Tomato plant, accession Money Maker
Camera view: tilt-top (135 deg); turntable rotation: 300 degrees
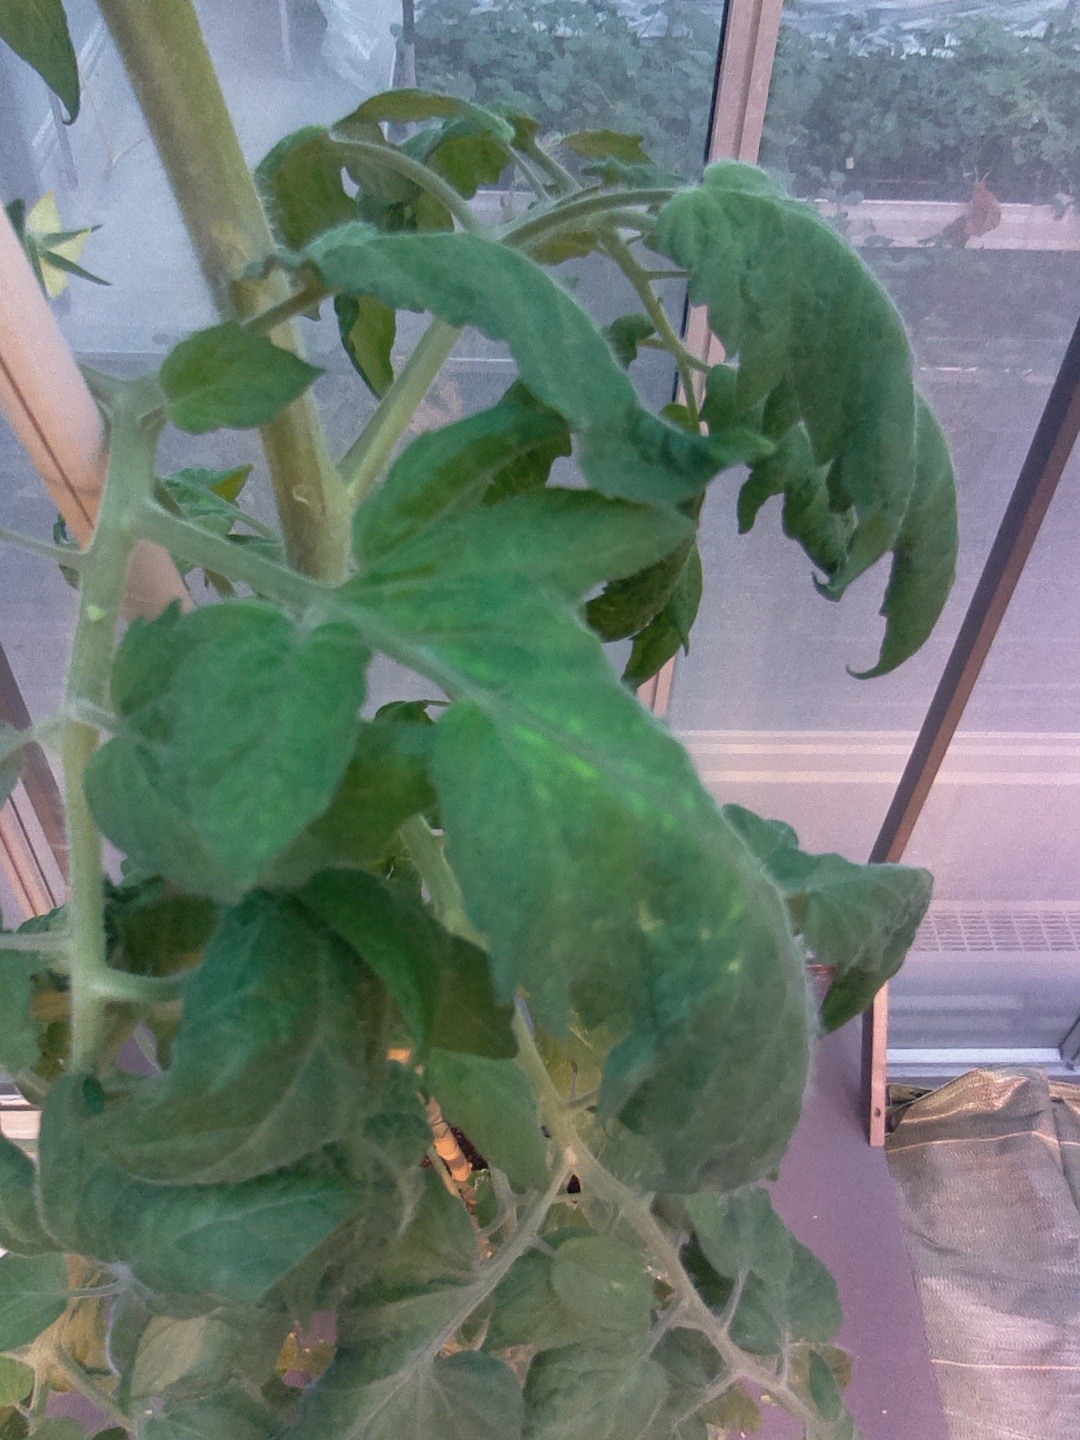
BBCH growth stage 69: End of flowering, 90%-100% of flowers open, more petals falling